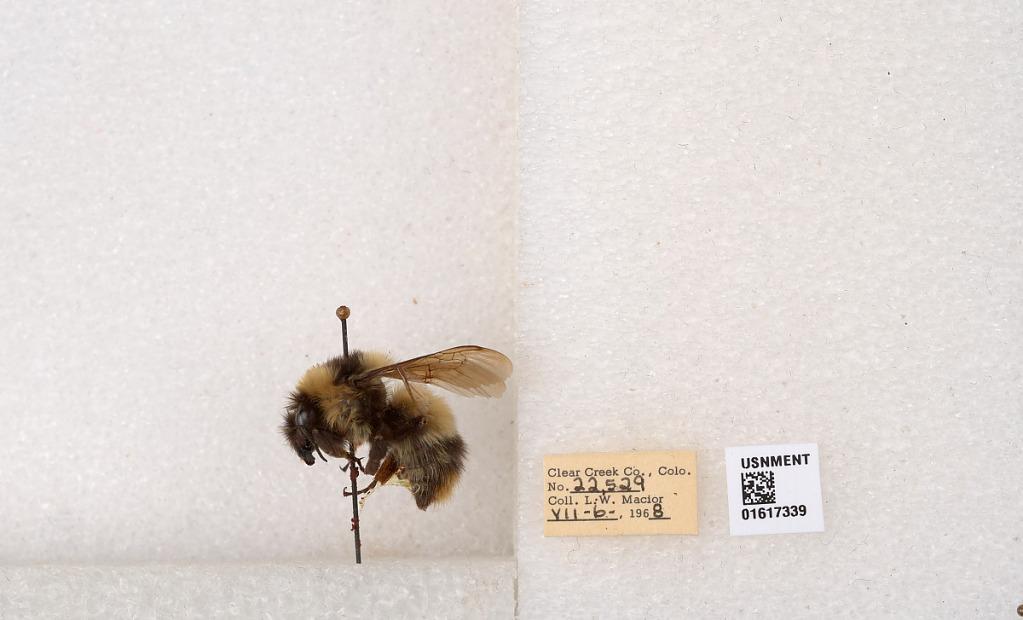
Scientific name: Bombus kirbyellus
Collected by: L. Macior
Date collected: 1968-7-6
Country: United States
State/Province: Colorado
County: Clear Creek
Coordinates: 39.6891, -105.644